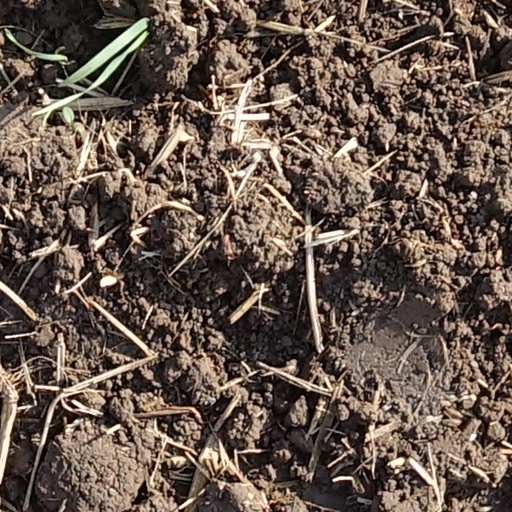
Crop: wheat